Ekramy El-Shahat

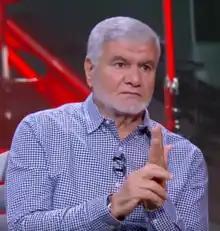
Ekramy El-Shahat in 2020

Ekramy Ahmad El-Shahat (born 26 October 1955) is an Egyptian former footballer. He played for the Egyptian side Al Ahly as well as Egypt in between 1971–1987, he is one of the best African Goalkeepers of all time in popular view.